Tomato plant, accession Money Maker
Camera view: tilt-top (135 deg); turntable rotation: 210 degrees
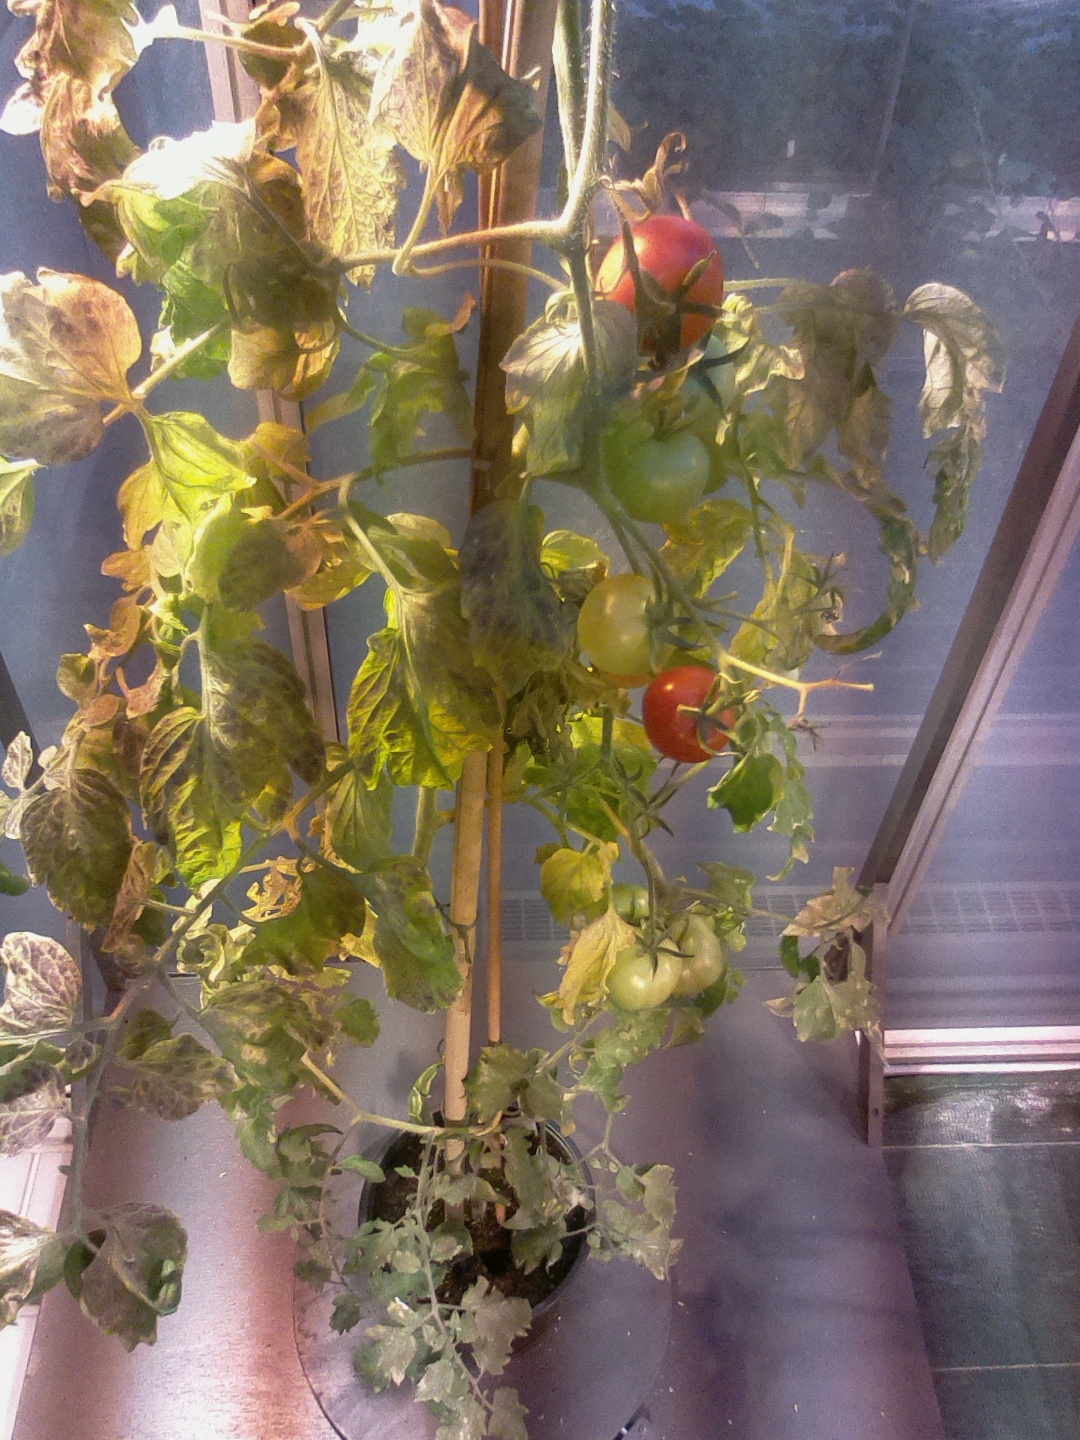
BBCH growth stage 82: 20%-30% of fruits show typical fully ripe color